Kanayasawa Station

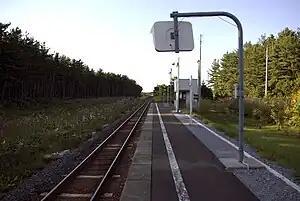
Kanayasawa Station in September 2009

is a railway station in the city of Mutsu, Aomori Prefecture, Japan, operated by East Japan Railway Company (JR East).